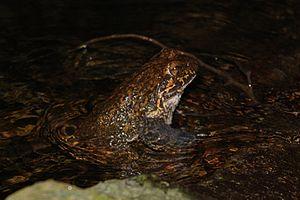
Quasipaa spinosa, la grenouille épineuse géante est une espèce d'amphibiens de la famille des Dicroglossidae, vivant dans les ruisseaux de montagnes, en Chine du Centre, du Sud-Ouest et du Sud et au Viêt Nam du Nord.